Dragutin Prica

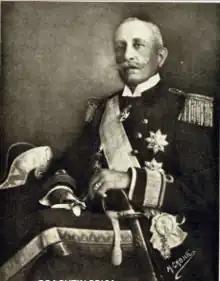
Admiral Prica in 1925

Dragutin Prica (5 November 1867 – 14 June 1960) was a Croatian-born Austro-Hungarian and later Yugoslav admiral.